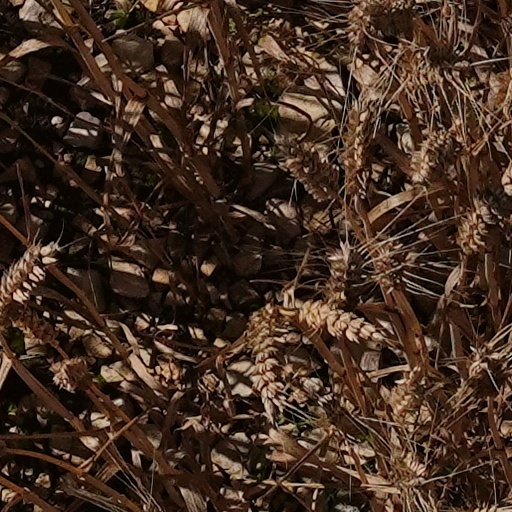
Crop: wheat